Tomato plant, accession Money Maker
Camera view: horizontal (90 deg, fisheye); turntable rotation: 120 degrees
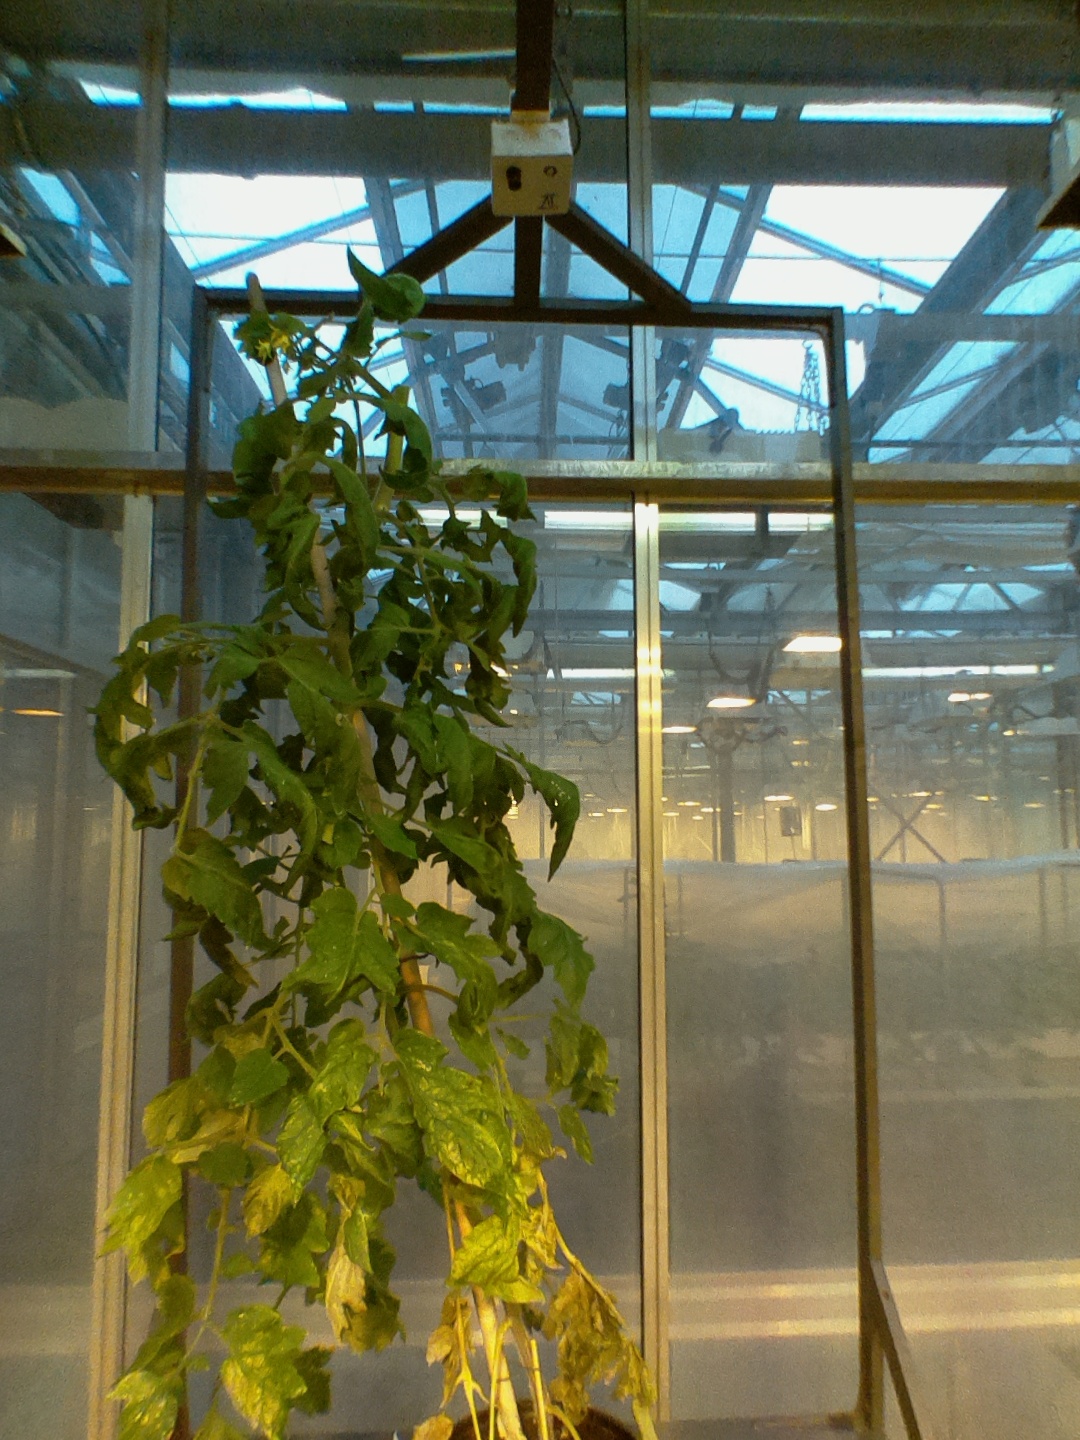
BBCH growth stage 72: 20%-30% of final fruit size